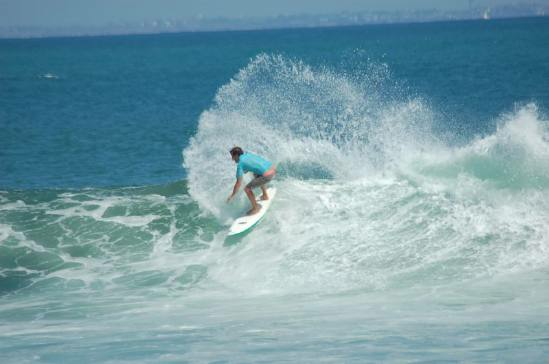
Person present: Yes